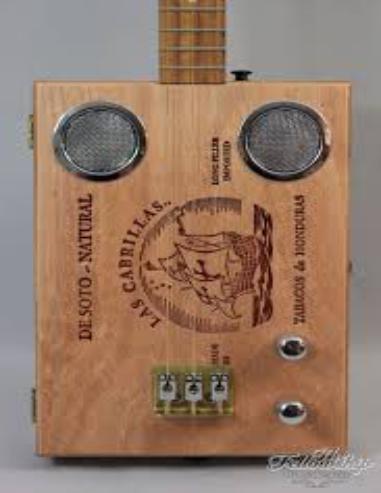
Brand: Las Cabrillas
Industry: Necessities